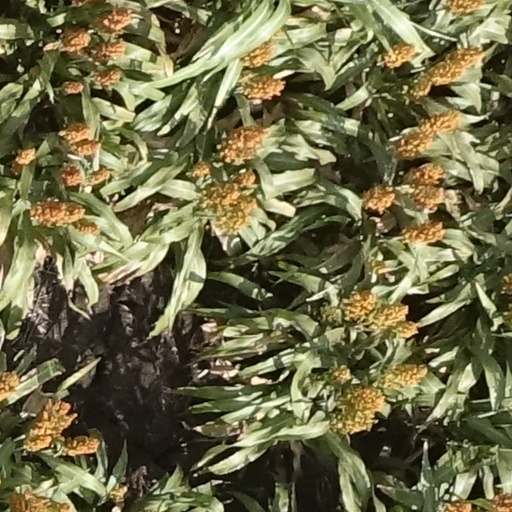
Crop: sorghum